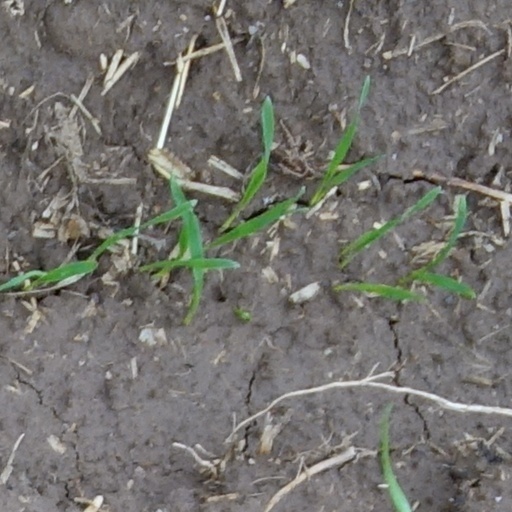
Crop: wheat